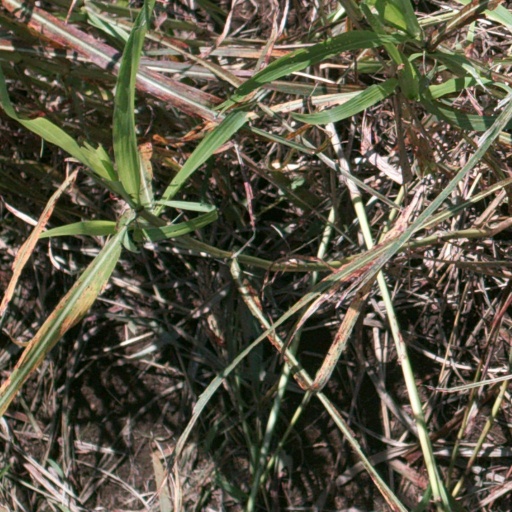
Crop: sorghum